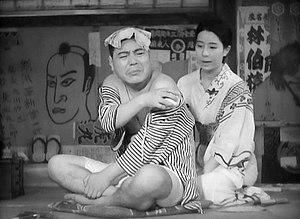
Takeshi Sakamoto, né le 21 septembre 1899 et mort le 10 mai 1974, est un acteur japonais.
Yoshiko Tsubouchi, née le 22 juin 1915 et morte le 3 novembre 1985, est une actrice japonaise.
Histoire d'herbes flottantes, également intitulé Histoire d'un acteur ambulant, est un film japonais réalisé par Yasujirō Ozu, sorti en 1934.